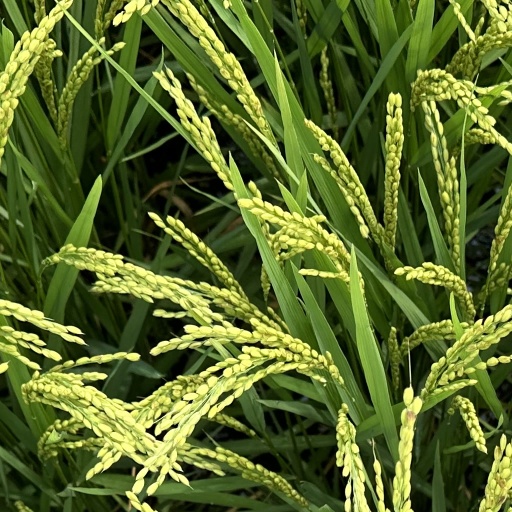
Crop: rice